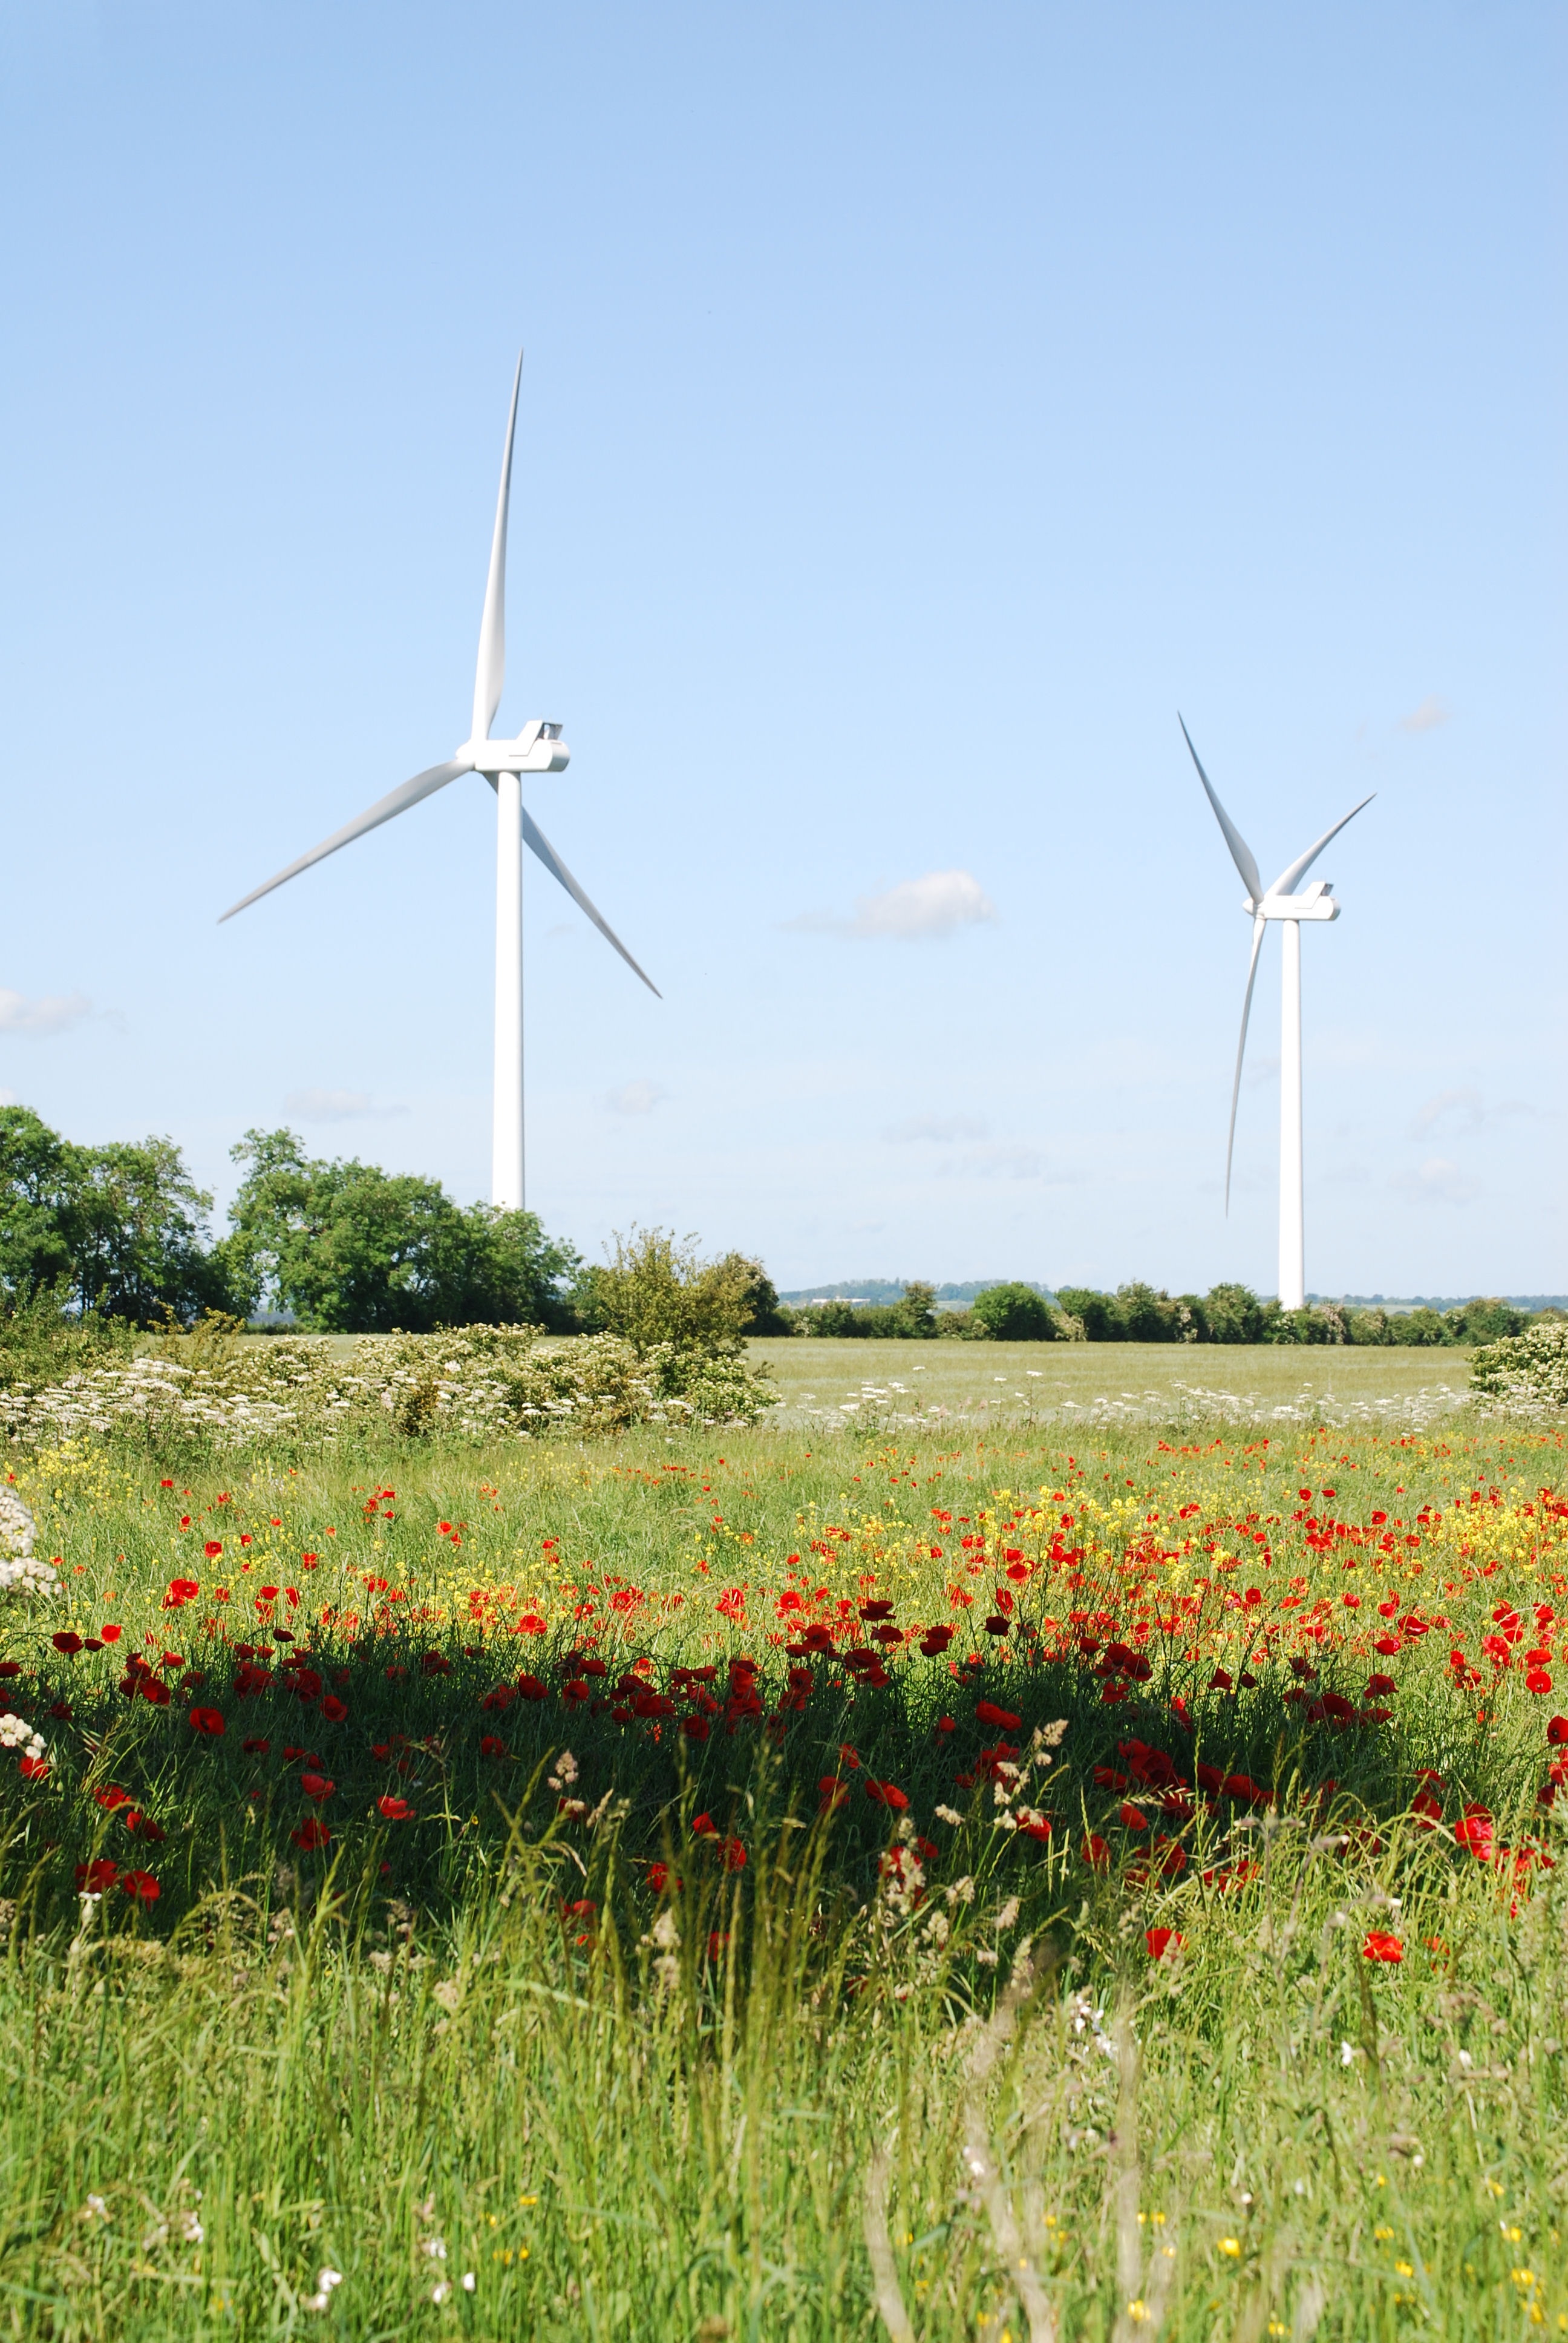
field, meadow, prairie, windmill, wind, scenery, machine, wind turbine, plain, farmland, energy, mill, grassland, wind farm, turbines, rural area, environmentally friendly